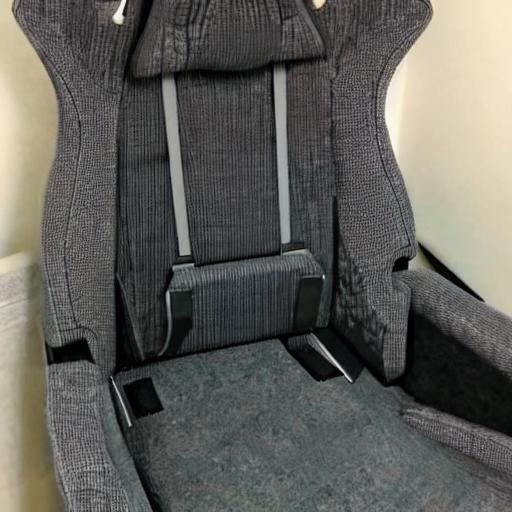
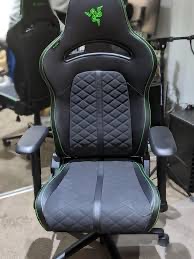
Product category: items_chair
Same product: no